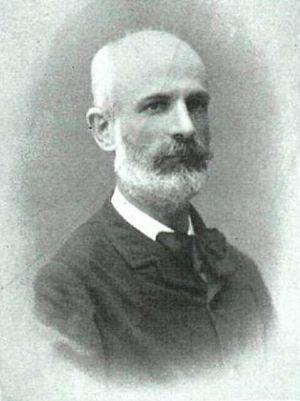
Francisco Giner de los Ríos, né à Ronda le 10 octobre 1839 et mort à Madrid le 17 février 1915, est un philosophe, pédagogue et essayiste espagnol. Disciple de Julián Sanz del Río, il est en 1876 le fondateur et directeur de l'Institution libre d'enseignement.